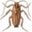
Label: cockroach